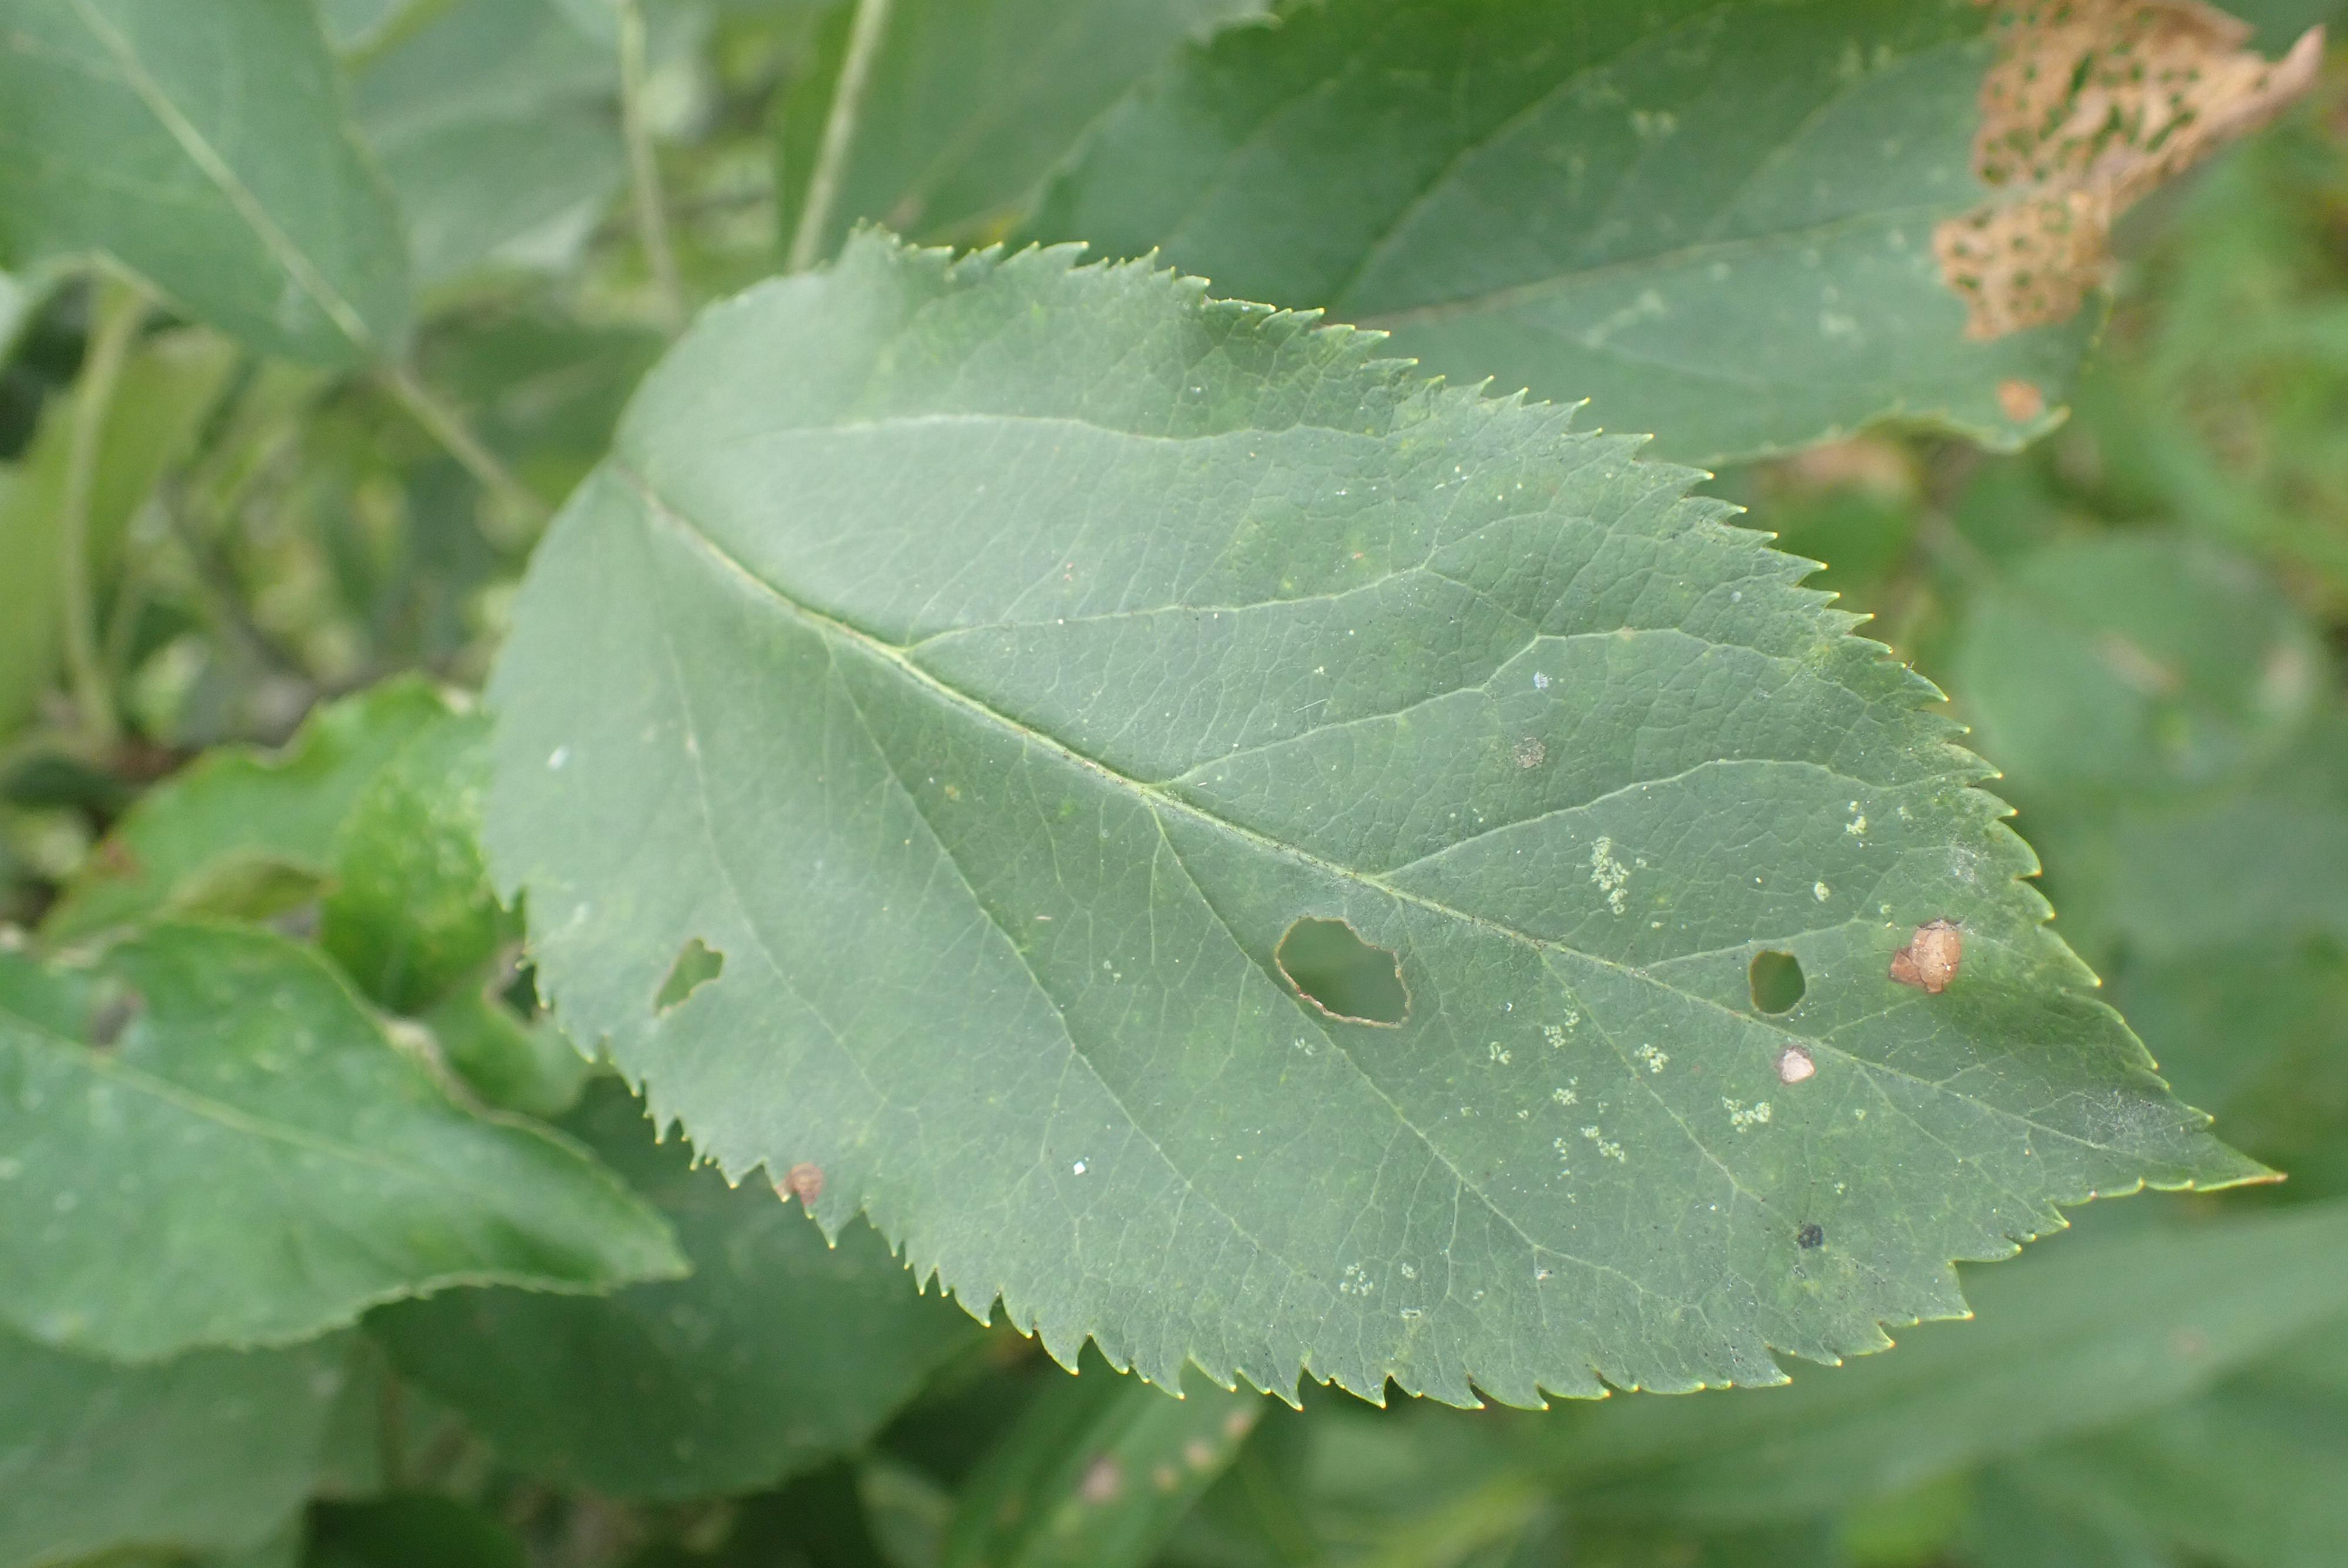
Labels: complex